Chihaya Station

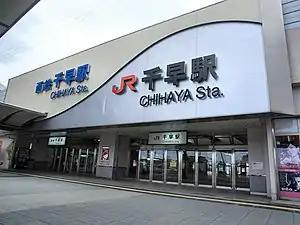
West Entrance of Chihaya Station

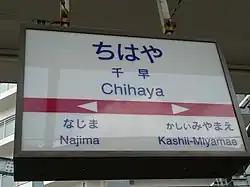
A sign at Nishitetsu Chihaya Station

The JR station is served by the Kagoshima Main Line and is located 71.0 km from the starting point of the line at . The Nishitetsu station is served by the Kaizuka Line and is 2.5 kilometers from the starting point of that line at .